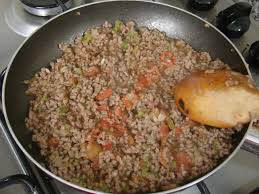
Yemek: hunkar_begendi